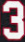
Number: 3